Pelham, Alabama

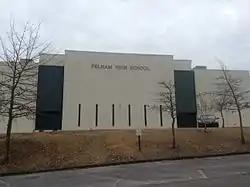
Pelham High School

Pelham City Schools operates public schools and has done so since it was established on July 1, 2014. It operates Pelham High School.